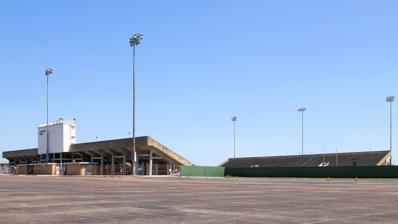
Building: Nelson Field
Country: United States of America
Year built: 1965
Stadium in Austin, Texas Not to be confused with Nielson Field . For the baseball park, see Nelson Field (Concordia, Texas) . Nelson Field Full name Nelson Field Location 7105 Berkman Drive, Austin , Texas Coordinates 30°19′28″N 97°41′18″W / 30.324348°N 97.688201°W / 30.324348; -97.688201 Owner Austin Independent School District Operator Austin Independent School District Capacity 8,800 Surface Grass Opened 1965 Tenants Northeast High School Nelson Field is a multi-use stadium in Austin , Texas , located on the north side of U.S. Route 290 at the junction with Berkman Drive. It serves as home stadium for LBJ High School , Anderson High School , Eastside High School and Northeast High School . The stadium's capacity is 8,800 spectators. This article about a sports venue in Texas is a stub . You can help Wikipedia by expanding it . v t e